Viticulture in Paraná

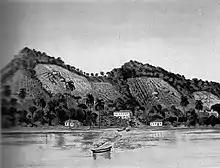
Vineyards on Barbados Hill, Colonia del Superaguy, 19th century.

In 1852 with the creation of the Colony of Superagui, the settlers coming mainly from Switzerland (Vevey) and France (Alsace), but also Germans and Italians, brought grapes and obtained a certain success supplying wine to Curitiba and Santos, being compared at that time, in terms of quality, to the European wine. By the end of the 1870s the Colony had 6 cantinas. In the letters transcribed by Marjolaine Guisan and Françoise Lambert, historians of the historical museum of Vevey, they report about one of its most illustrious residents, the painter William Michaud: